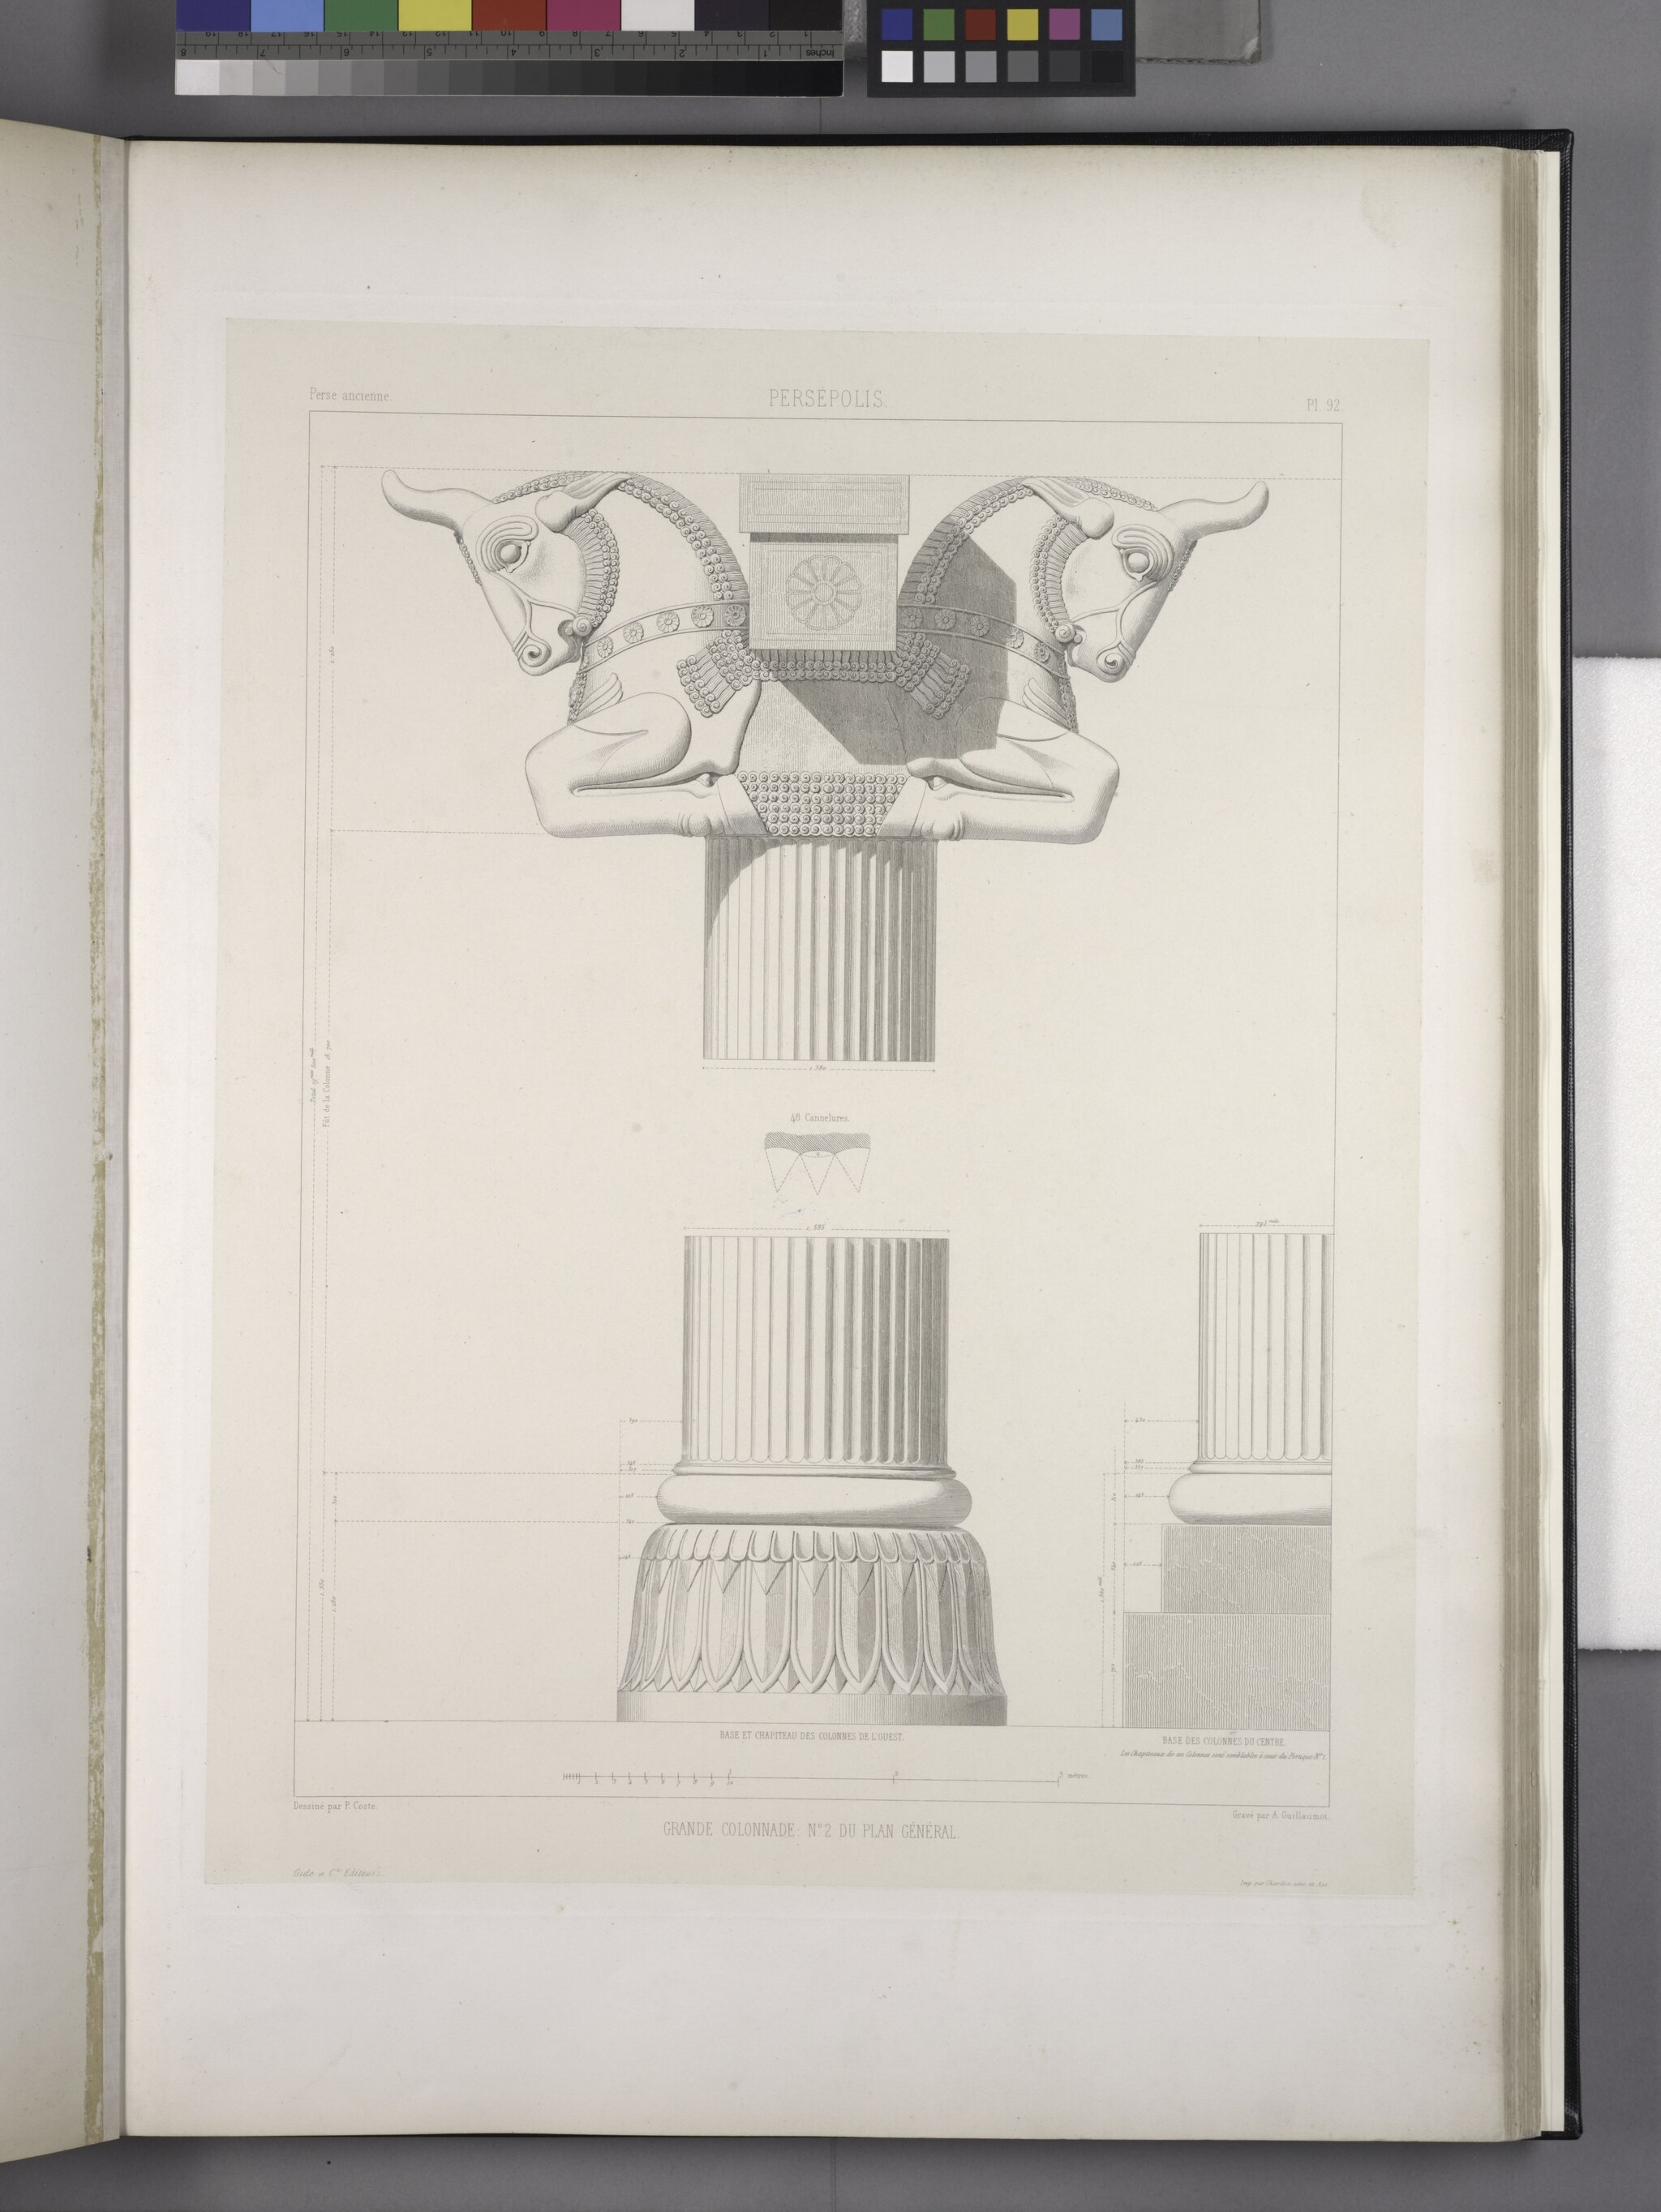
Title: Persépolis. Palais no. 2. Détails de colonnes (NYPL b12482496-1542804)
Description: Persépolis. Palais no. 2. Détails de colonnes
Date: 1851
Categories: Images uploaded by Fæ, PD-old-100-expired, PD-scan (PD-old-auto-expired), Images from the New York Public Library, CC-PD-Mark, Bull capitals in Persepolis, Media needing category review as of 27 October 2016, NYPL General Research Division, Persepolis in the 19th century, Voyage en Perse, PD-old missing SDC copyright status, Illustrations of Apadana of Persepolis, Illustrations of Persepolis